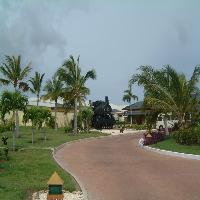
Weather: cloudy or overcast